Feronia (Etruria)

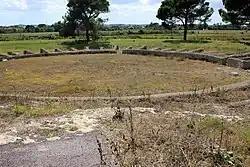
The amphitheatre

Two roads crossed the town, the via Tiberina and the via Capenate from Feronia to Capena.